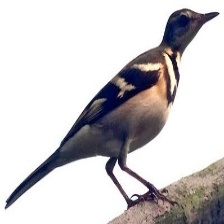
Species: FOREST WAGTAIL
Scientific name: DENDRONANTHUS INDICUS